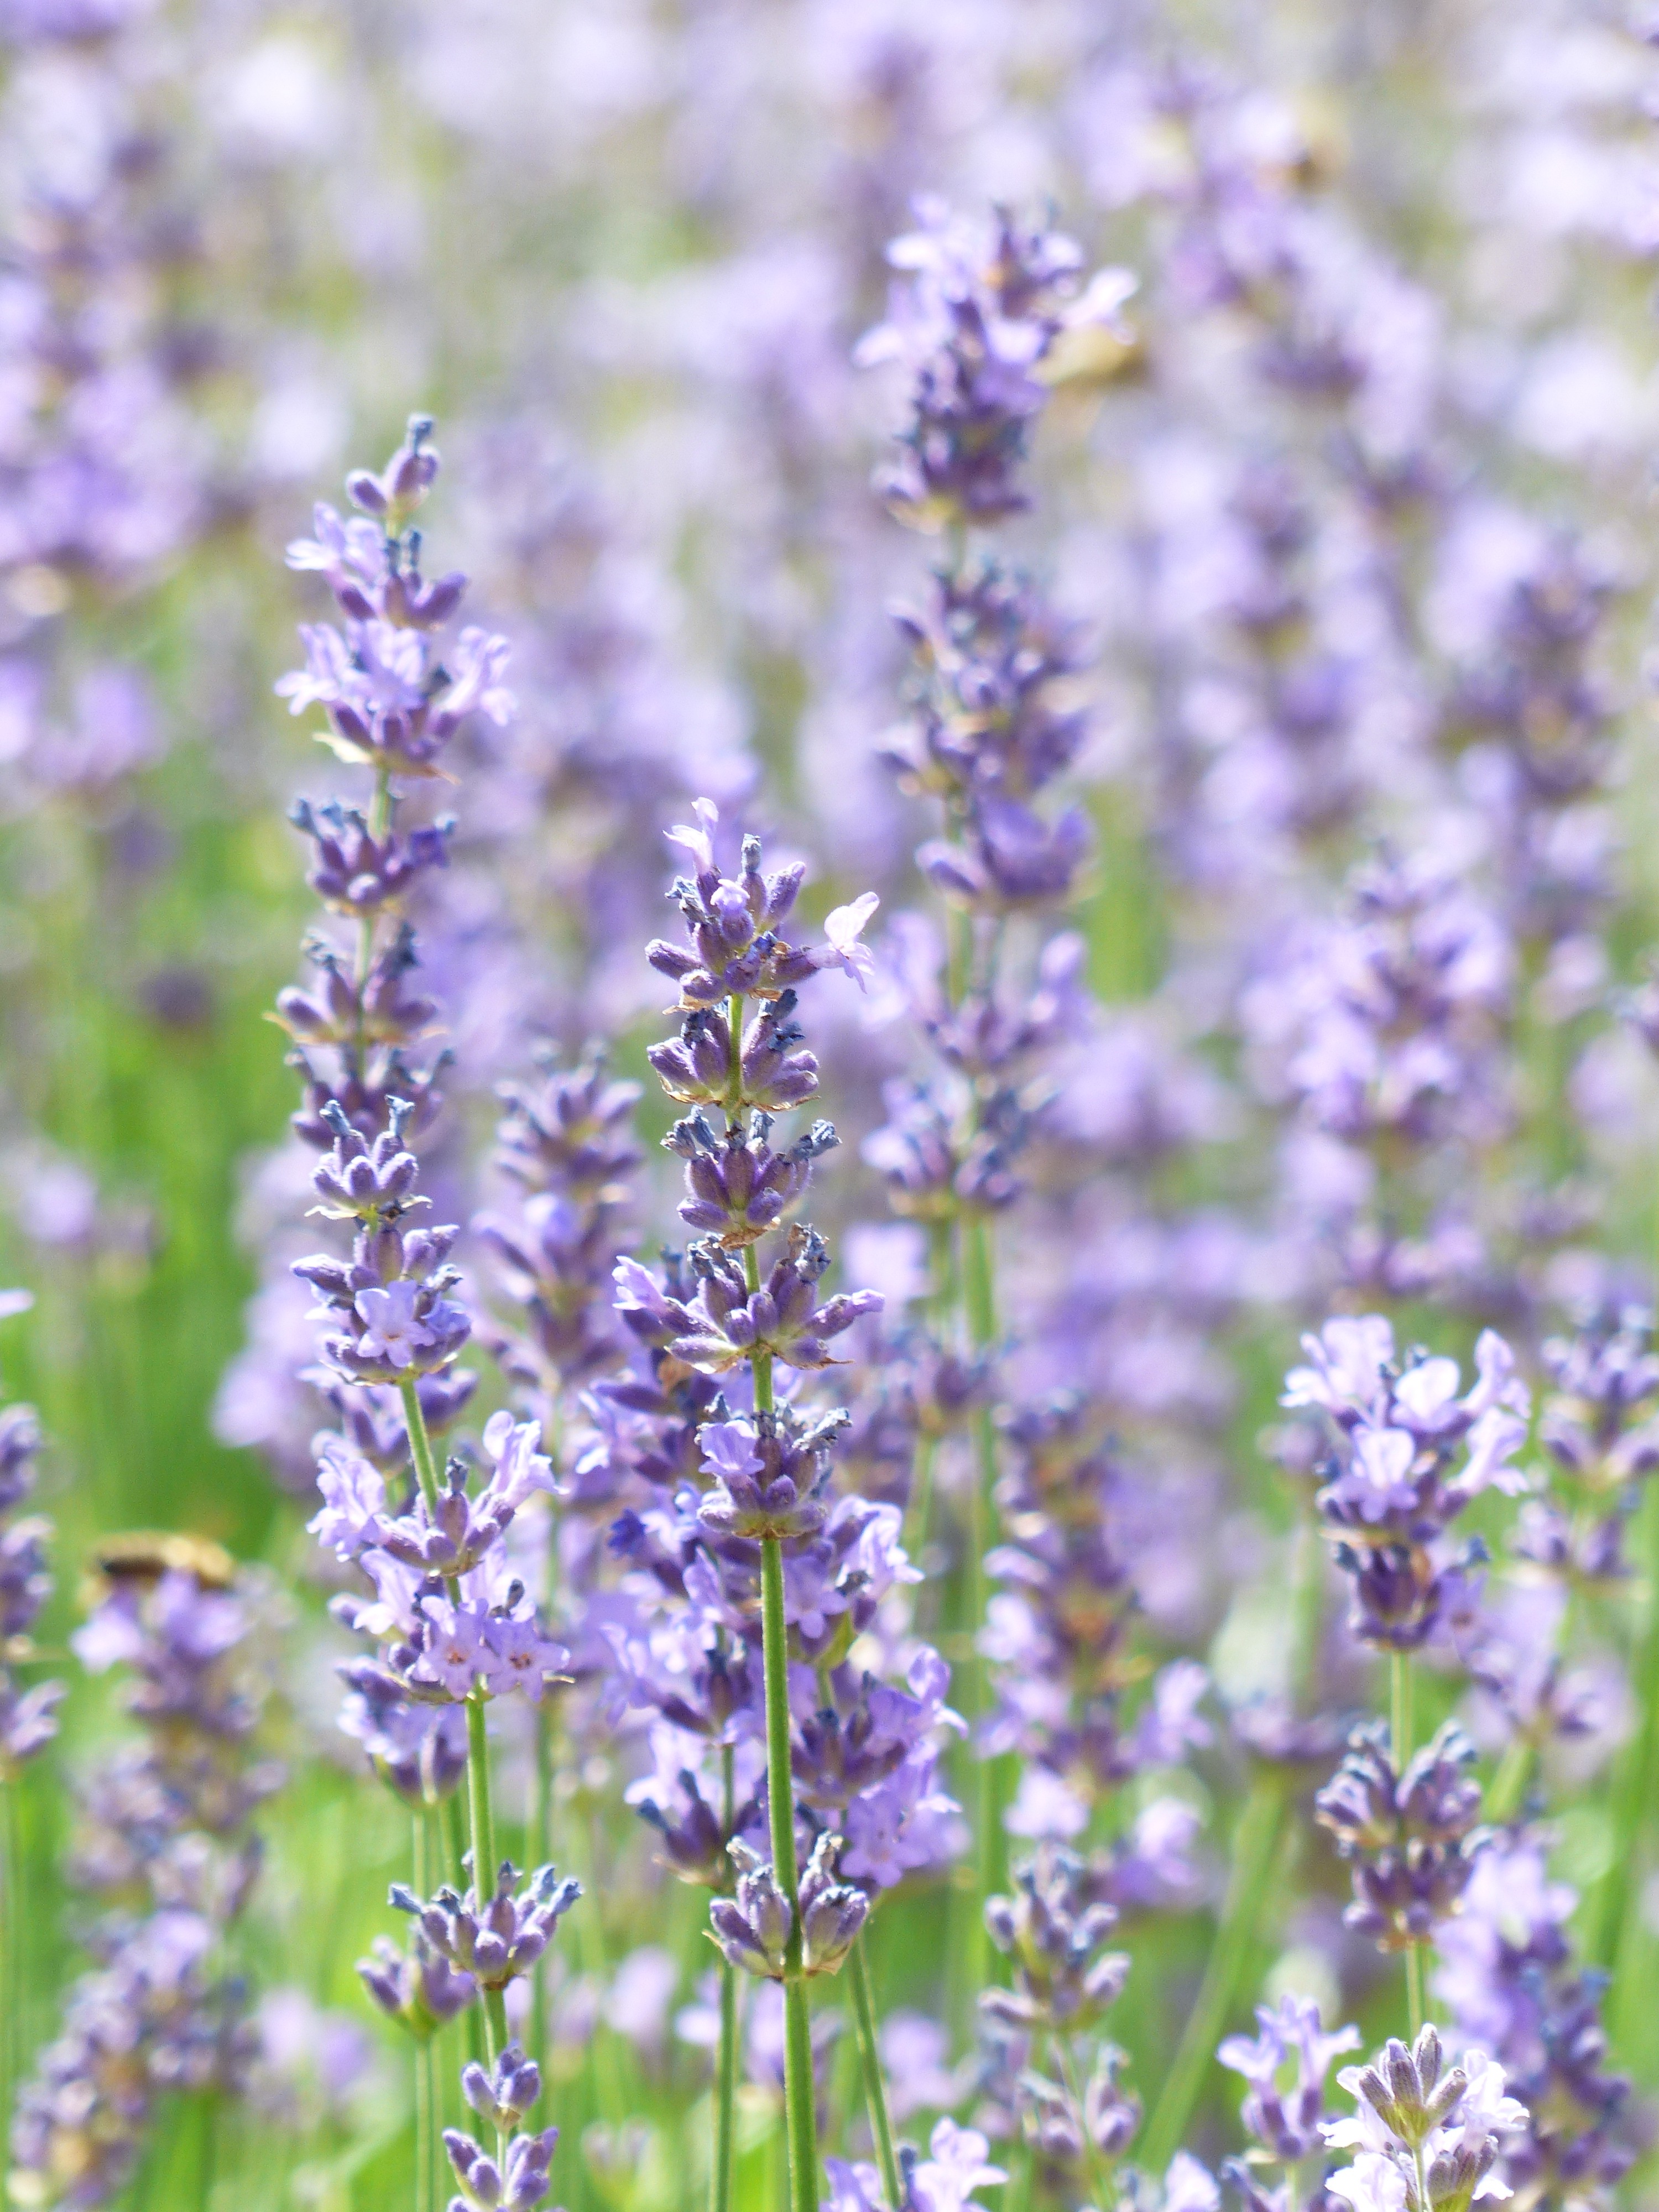
plant, flower, herb, crop, flora, lavender, wildflower, lavender field, ornamental plant, lavandula, flowering plant, lamiaceae, lavender cultivation, true lavender, narrow leaf lavender, lavandula angustifolia, lavandula officinalis, lavandula vera, annual plant, land plant, english lavender, french lavender, hyssopus, lavandula dentata